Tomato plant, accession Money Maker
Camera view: vertical (180 deg); turntable rotation: 330 degrees
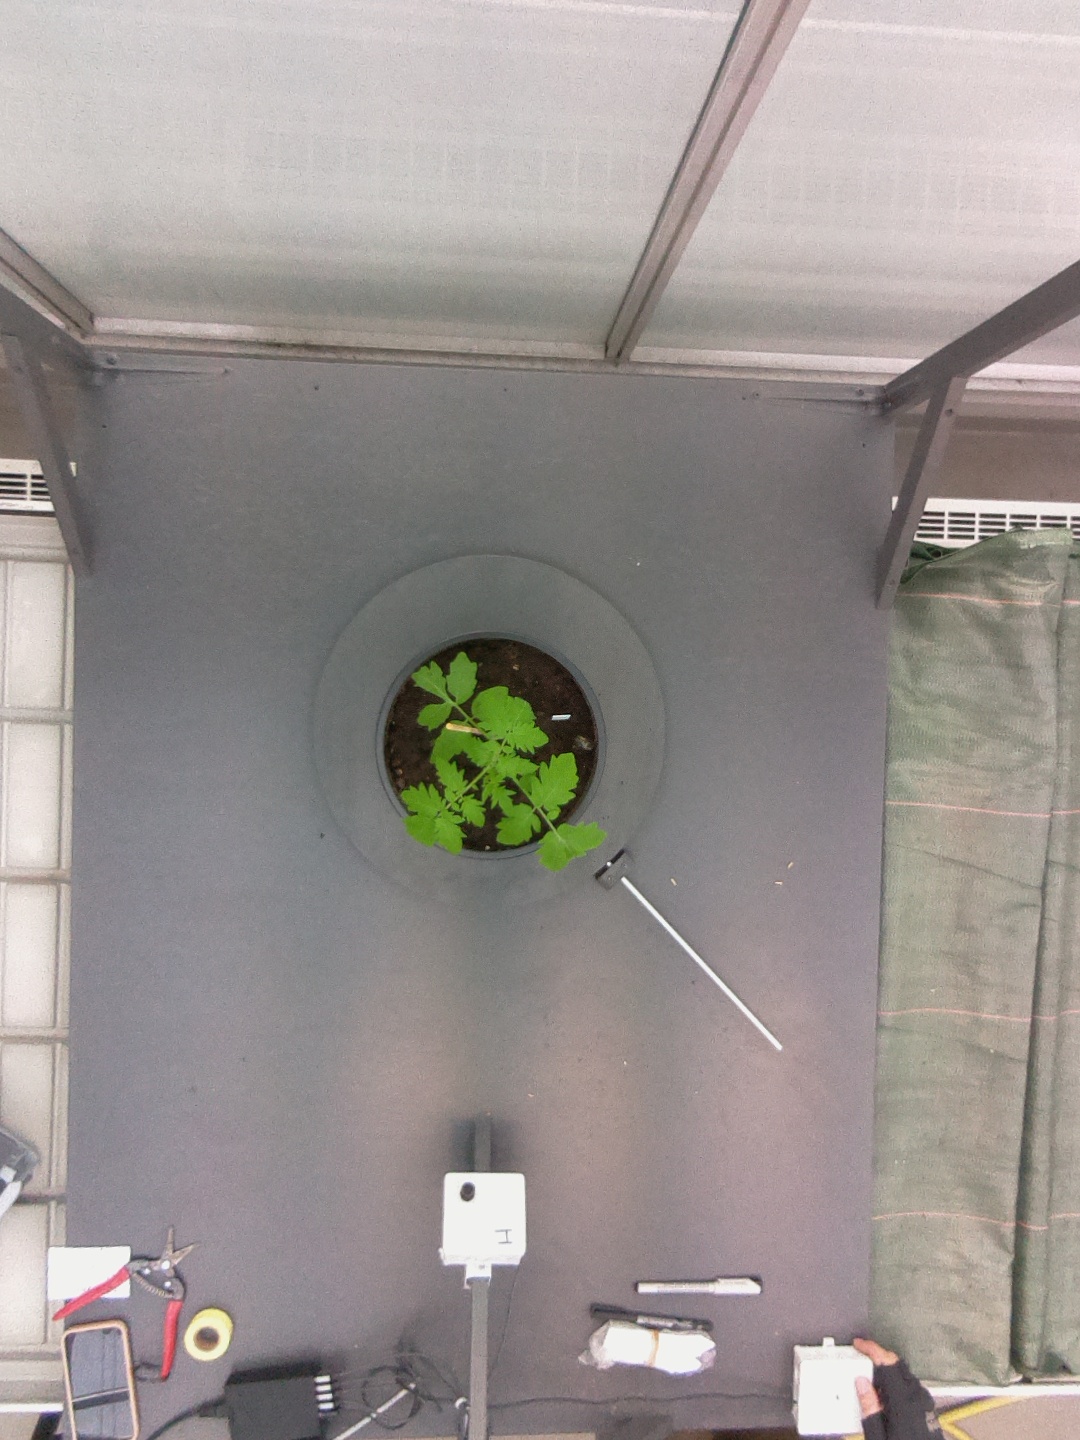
BBCH growth stage 13: 6 of true leaves visible